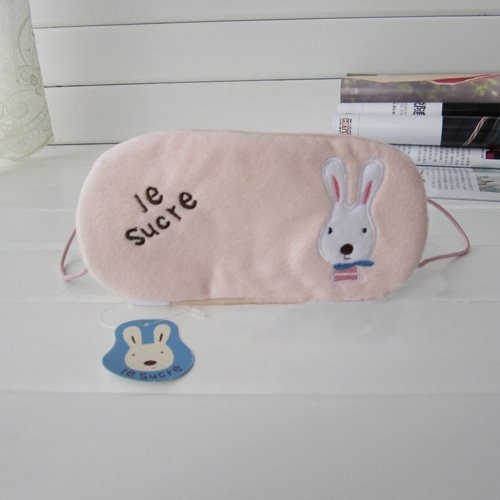
Item Name: Le Sucre EYE Patch Sleeping Mask Cover Sleep Blinder
Bullet Point 1: Iced chocolate flavor confection
Bullet Point 2: Famous traditional chocolate treats
Bullet Point 3: Chocolate changemaker
Bullet Point 4: Candy in gold wrappers
Bullet Point 5: Chocolate flavor confectionery
Value: 1.0
Unit: count

Price: 0.39